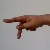
The image shows a hand gesture representing the letter 'P' in Indian Sign Language.